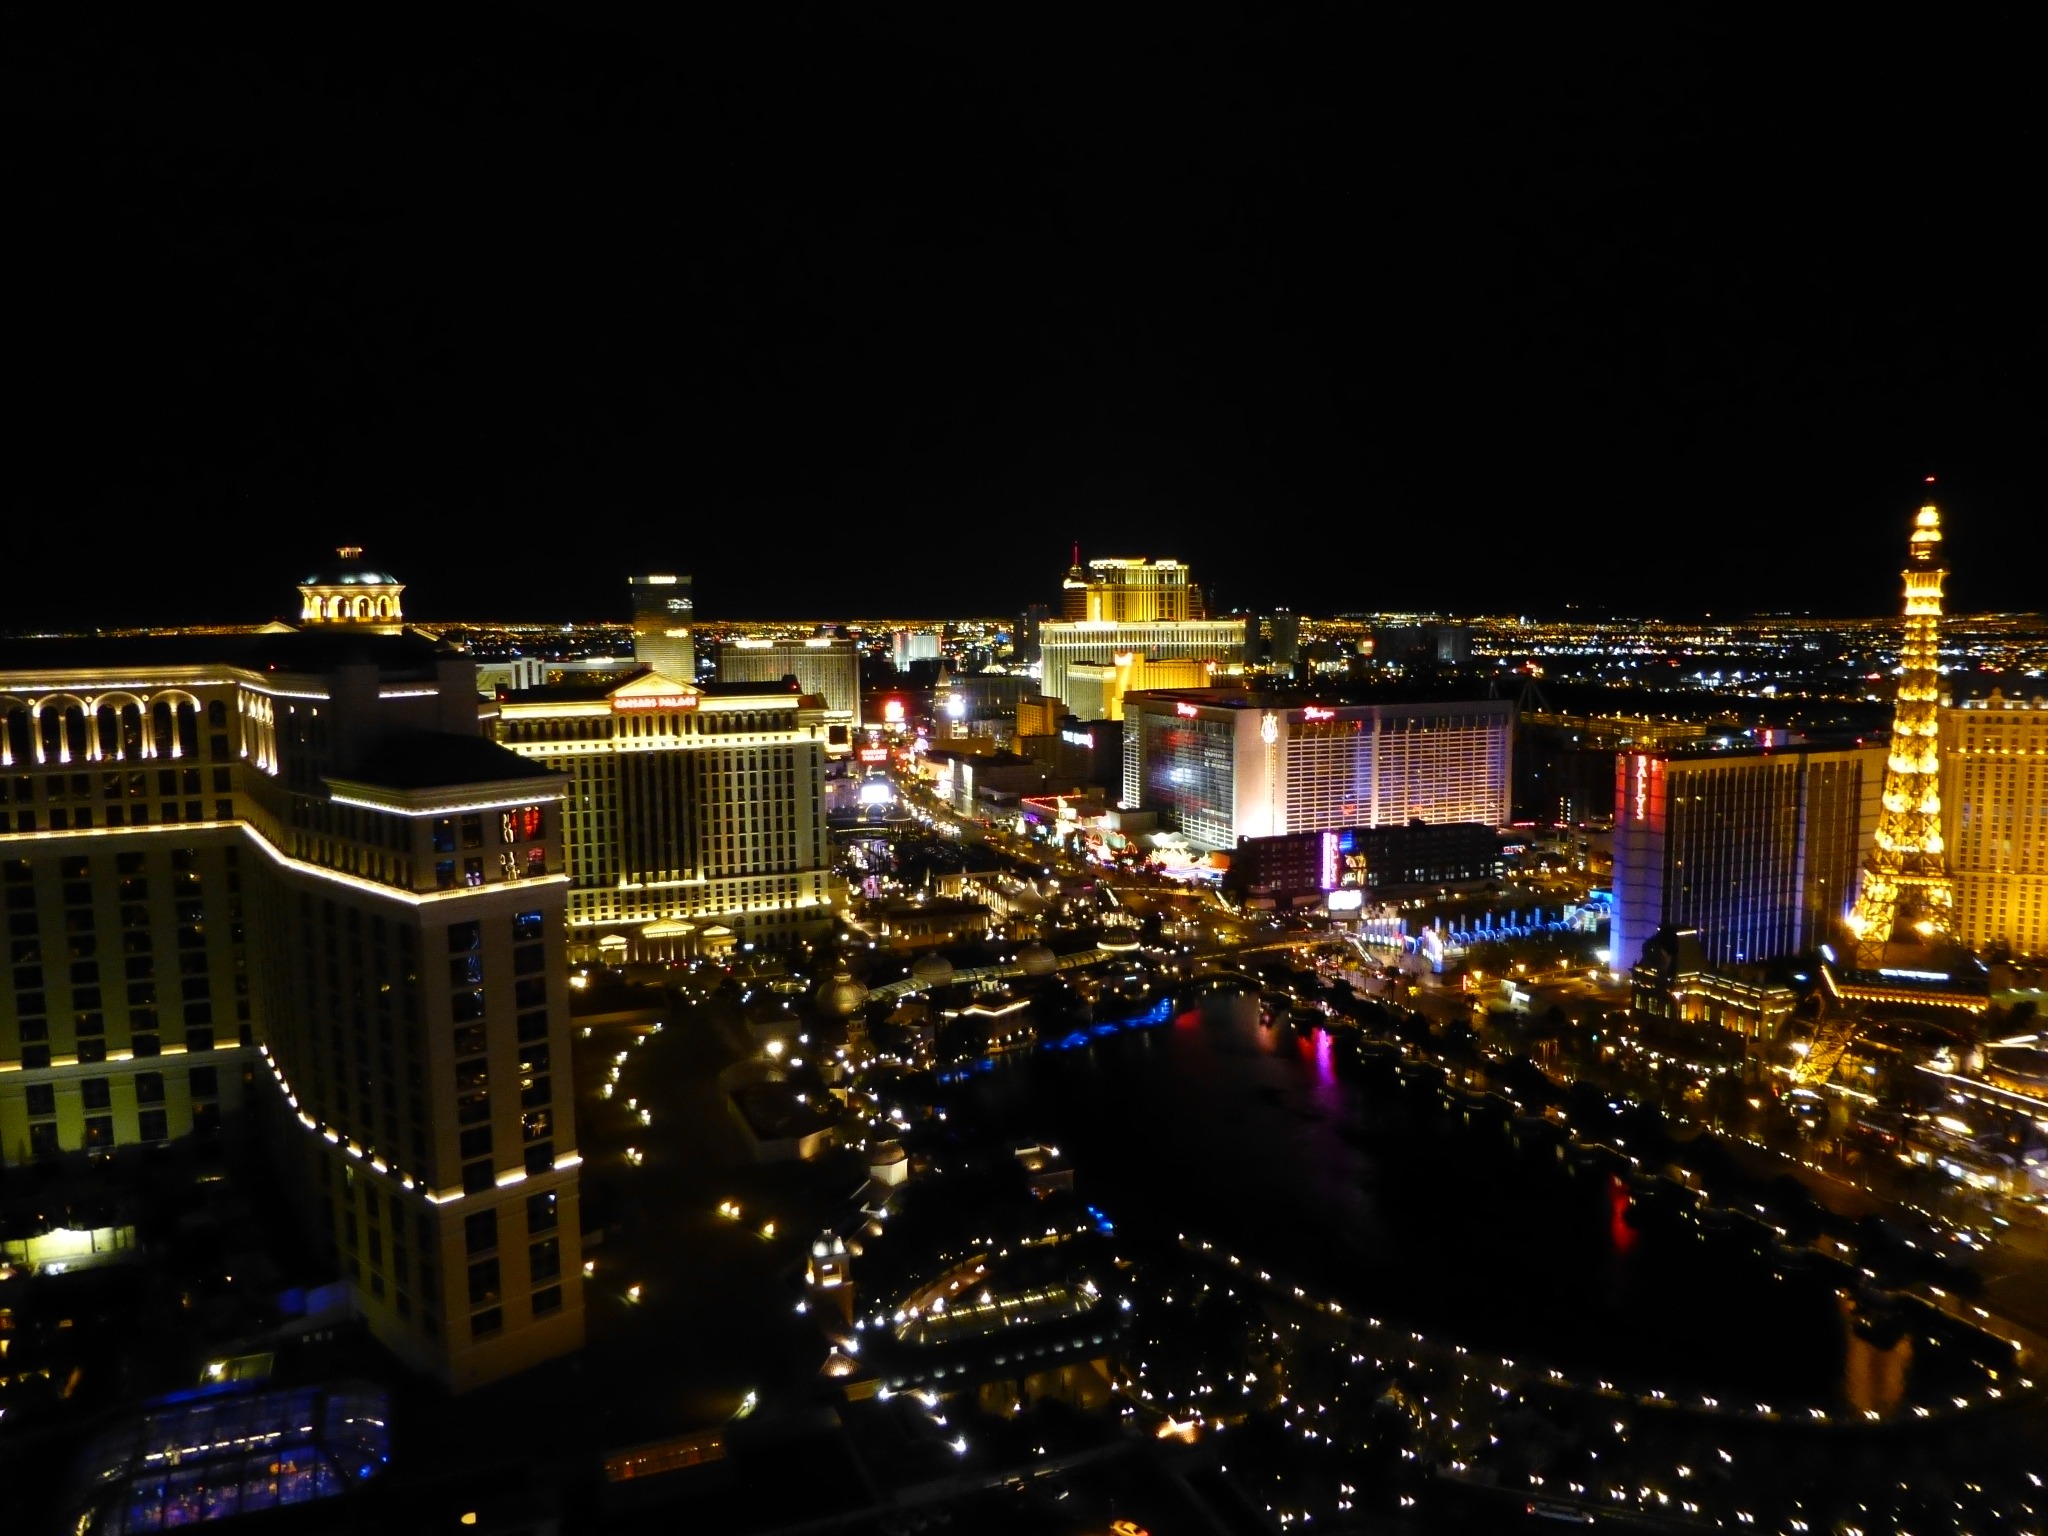
people, girl, skyline, street, night, vintage, play, retro, desert, city, skyscraper, urban, cityscape, downtown, vacation, tourist, travel, dusk, evening, symbol, usa, landmark, boulevard, attraction, colorful, tourism, night sky, lifestyle, leisure, neon, lights, american, fun, women, hotel, welcome, famous, us, vegas, nevada, casino, gambling, casinos, gaming, entertainment, destination, strip, metropolis, poker, las vegas, sin, excited, urban area, human settlement, metropolitan area, the strip